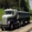
Label: truck